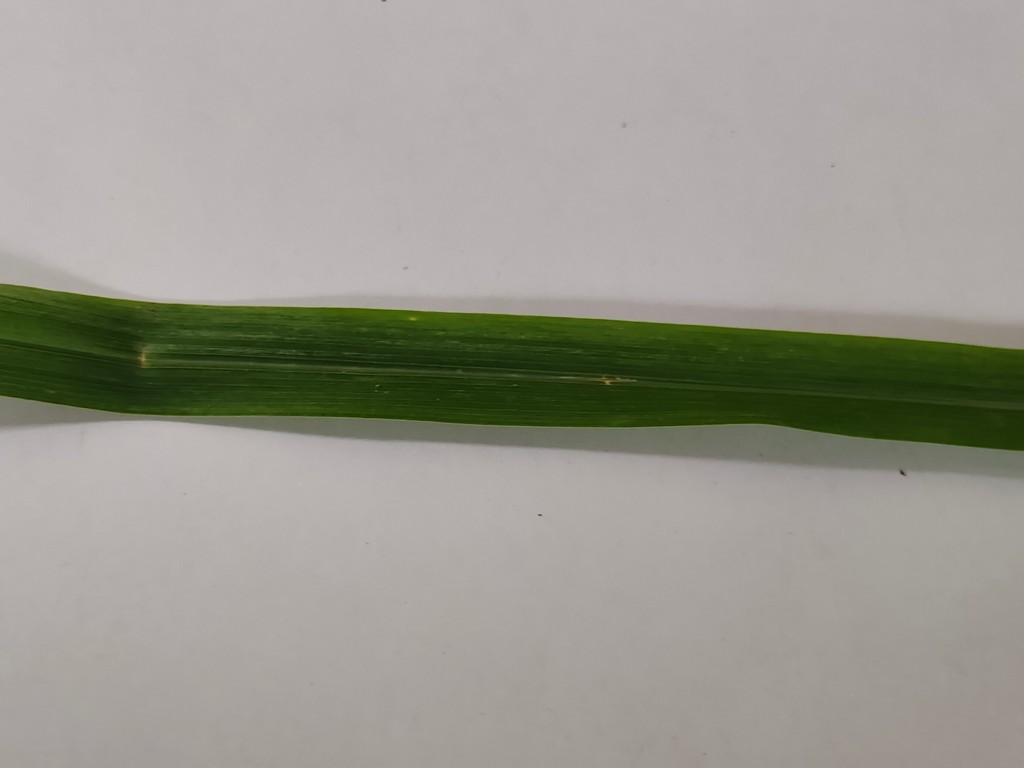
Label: Unhealthy